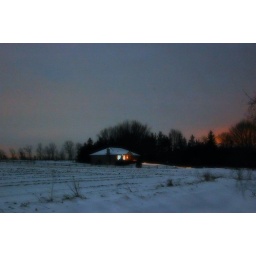
It was a clear night during the walk home. And a lonely house was shining brightly in the middle of nowhere.